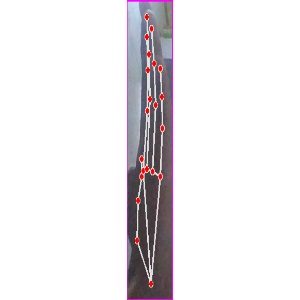
अक्षर: द